Lily Li-Wen Hsu

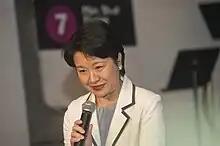
Lily Hsu giving a speech in 2016

Hsu was appointed as the first female director of the Republic of China in New York City in January 2016. Vice President Chen Chein-jen traveled via New York in August 2016 following a visit to the Dominican Republic, Raymond Burghardt, Hsu, together with other representatives traveled to the airport to welcome him and attended a dinner. President Tsai Ing-wen and President Donald Trump spoke in December 2016, "This phone call basically shows the friendship and friendship between Taiwan and the United States," noted Lily Hsu.